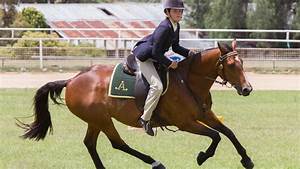
Label: horse